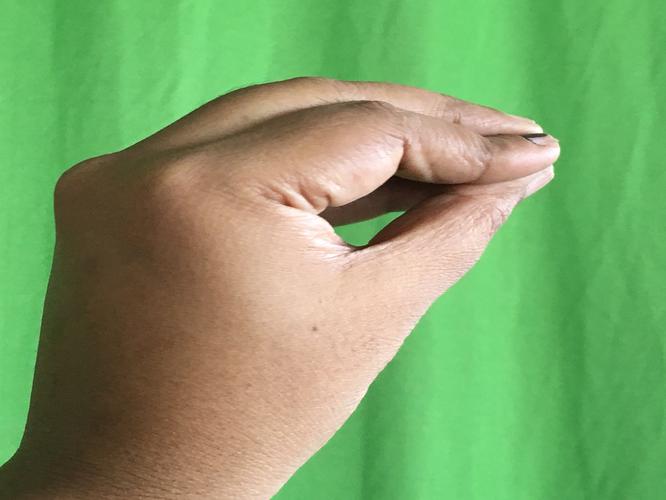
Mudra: Mukulam
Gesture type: single_hand